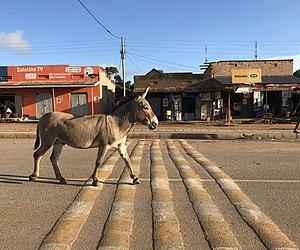
Hoima est une ville d'Ouganda. Elle se trouve dans la région Ouest et constitue le principal centre administratif et commercial du district de Hoima. Hoima est aussi la capitale du royaume traditionnel du Bunyoro, et abrite le palais des omukama de ce royaume.